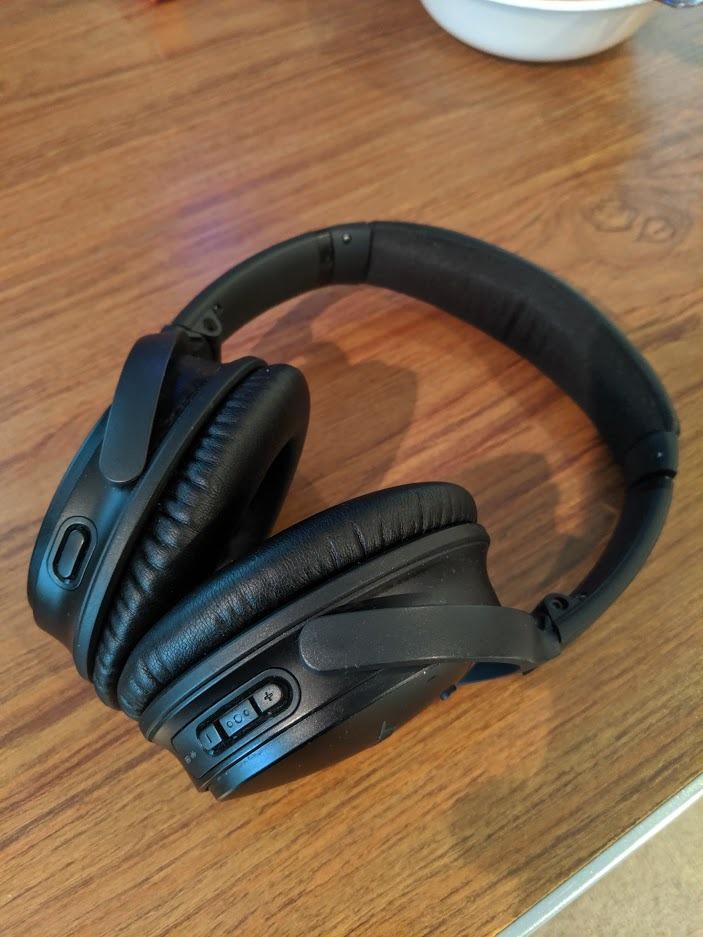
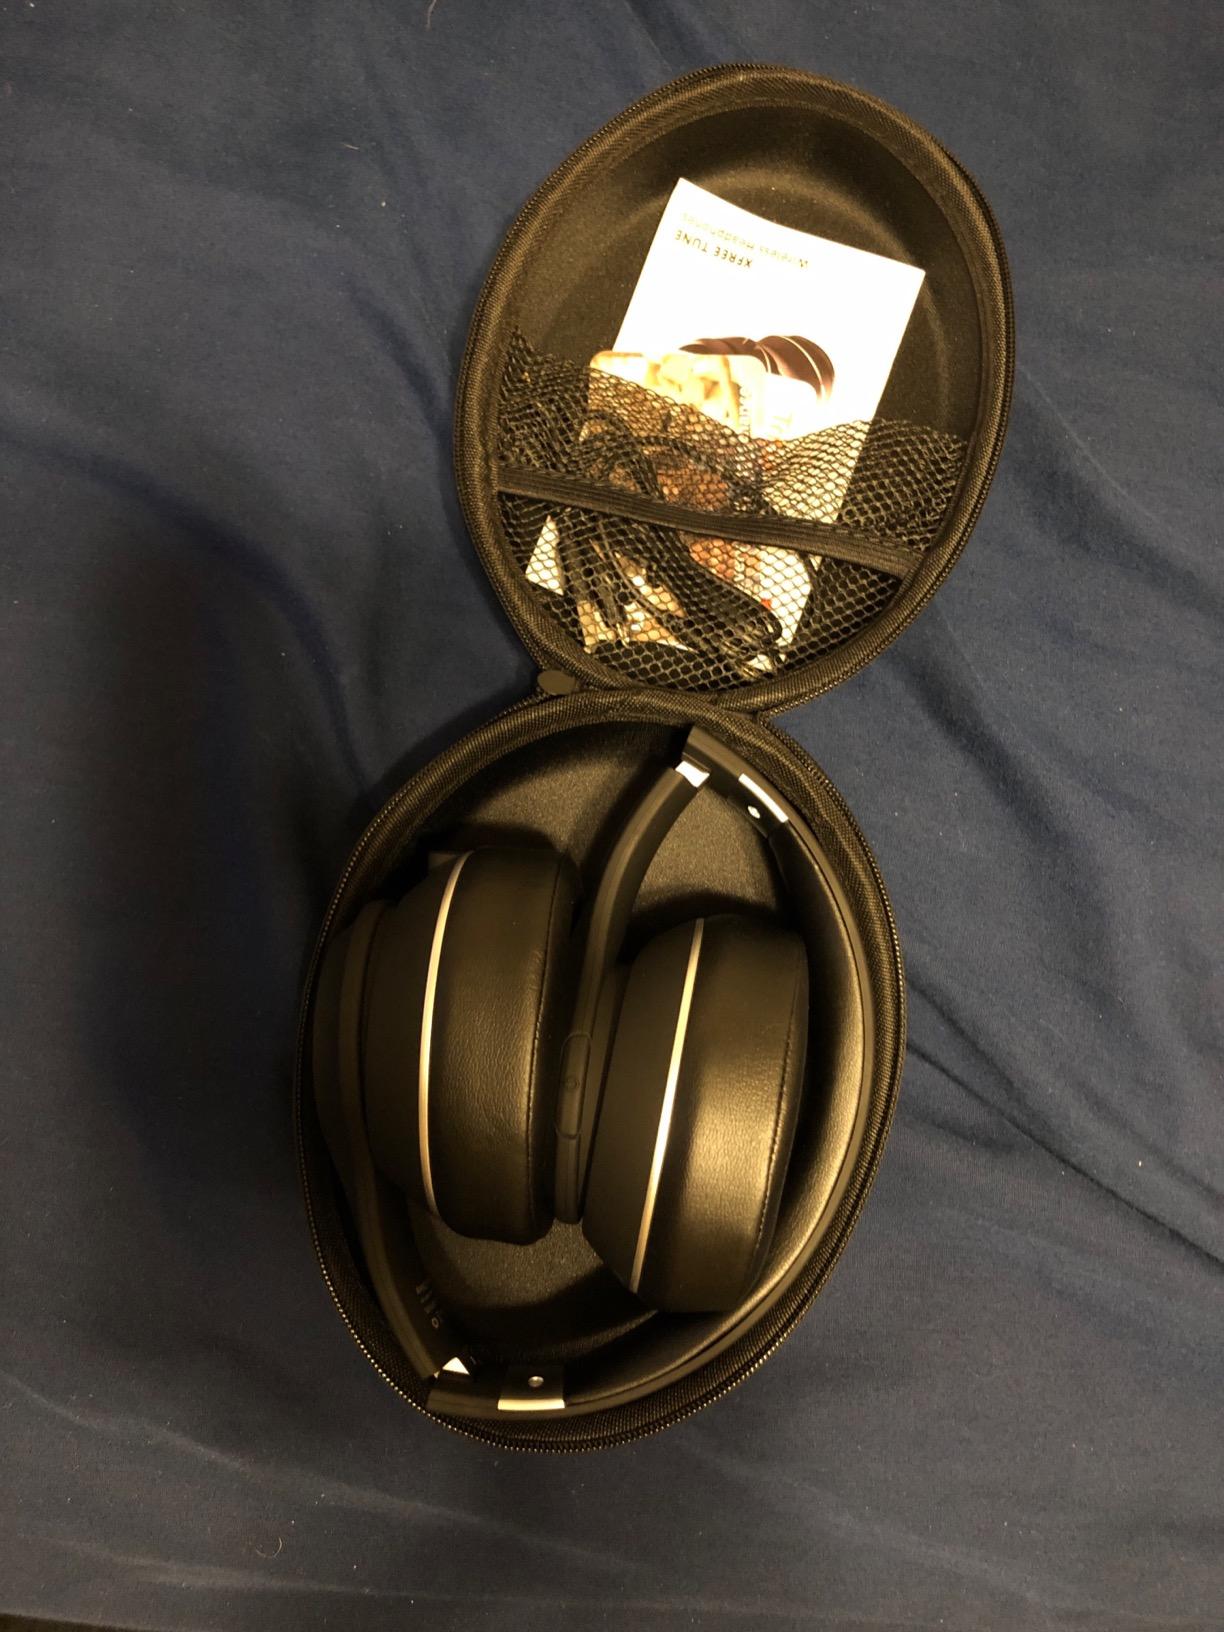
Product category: headphones
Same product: no